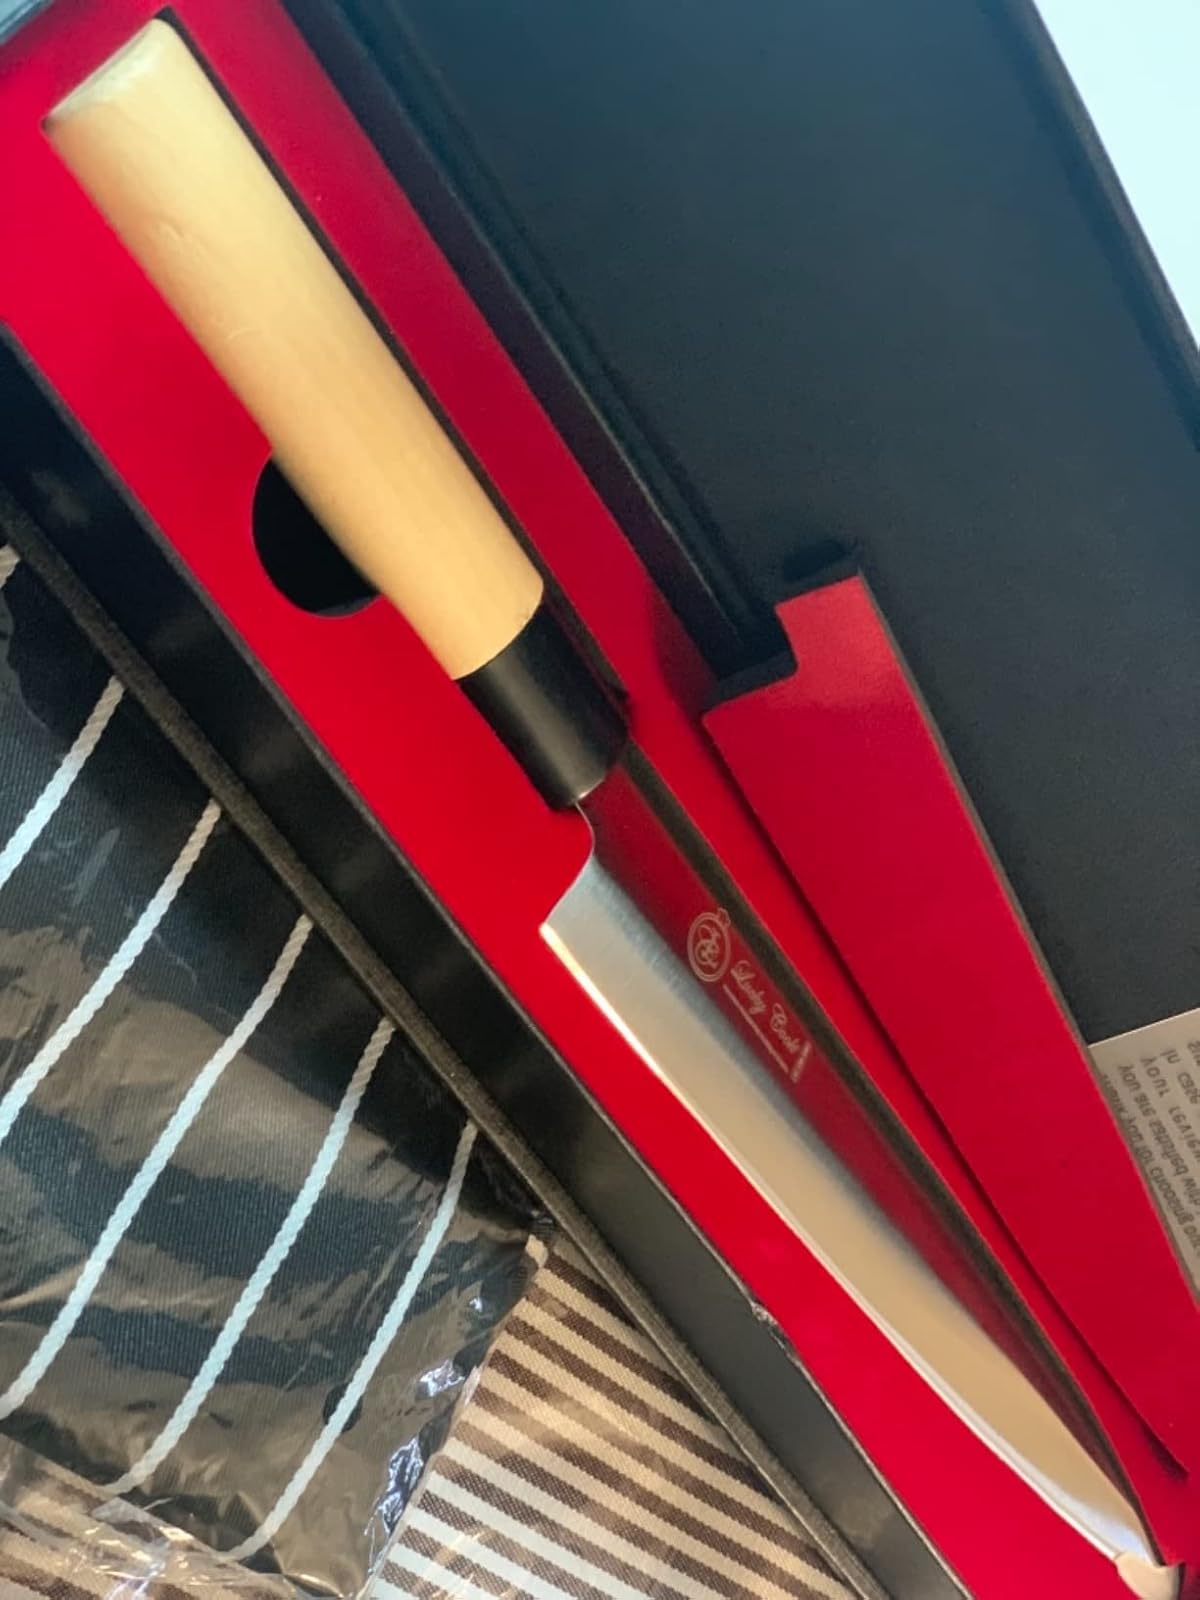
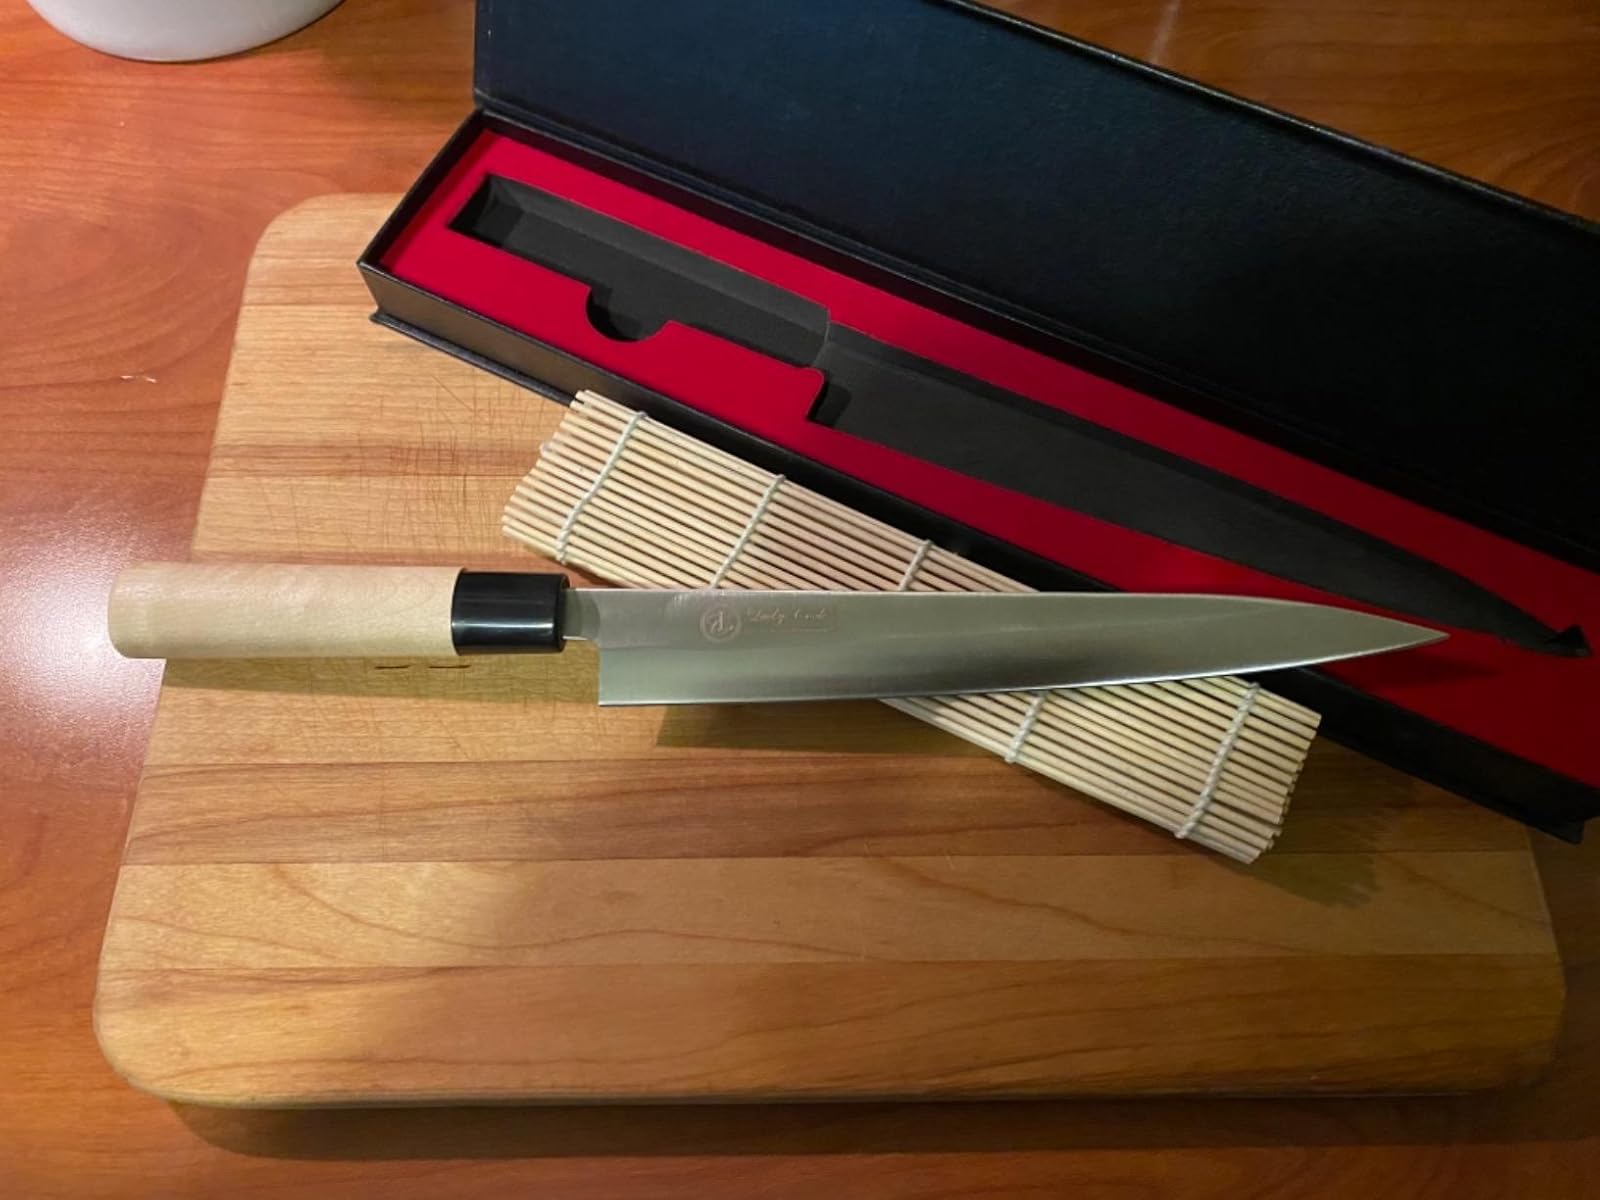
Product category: items_knife
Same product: yes